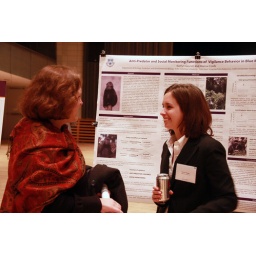
Anti-predator and social monitoring functions of vigilance in blue monkeys